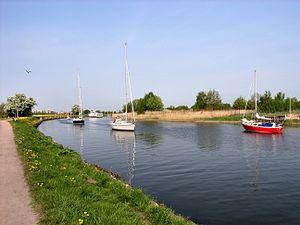
Le Ryck est un fleuve côtier allemand d'une longueur de 30,7 km qui coule dans le land du Mecklembourg-Poméranie-Occidentale. Il se jette dans la baie de Greifswald dans la mer Baltique.